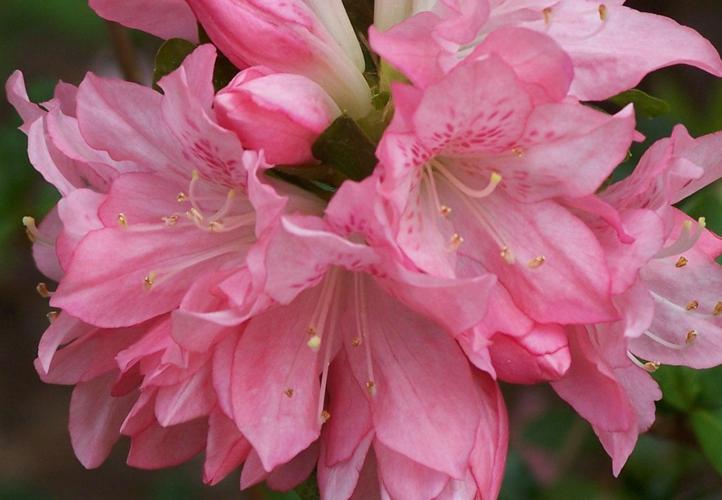
Label: azalea